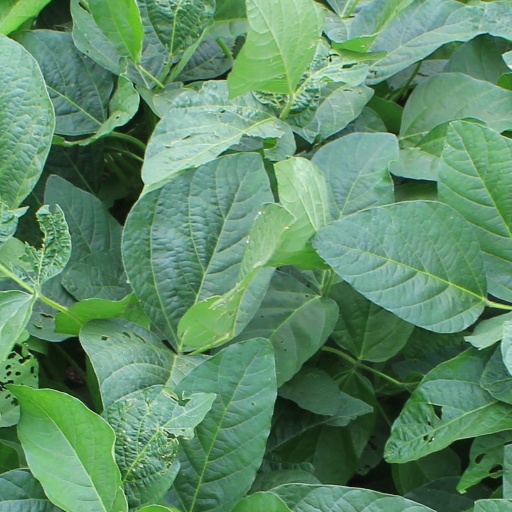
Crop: soybean